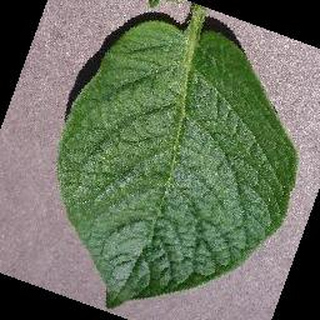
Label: healthy_potato